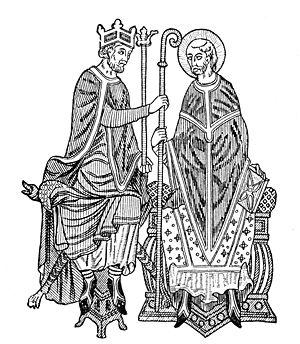
Jean de Tours, médecin et chapelain de Guillaume le Conquérant, fut nommé évêque de Wells en Angleterre. La Couronne lui ayant octroyé pour sa consécration le riche monastère de Bath, il y établit le nouveau siège de son diocèse. Il fit reconstruire l'église de Bath en une grande cathédrale, aujourd'hui disparue. Il dota la cathédrale d'une grande bibliothèque, et obtint du roi Henri le droit de foire pour sa ville de Bath.